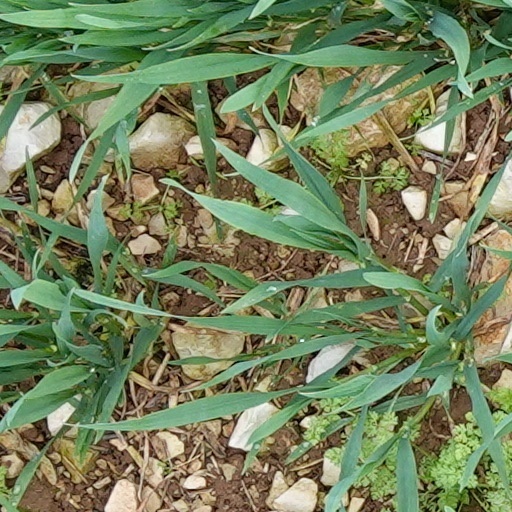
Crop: wheat